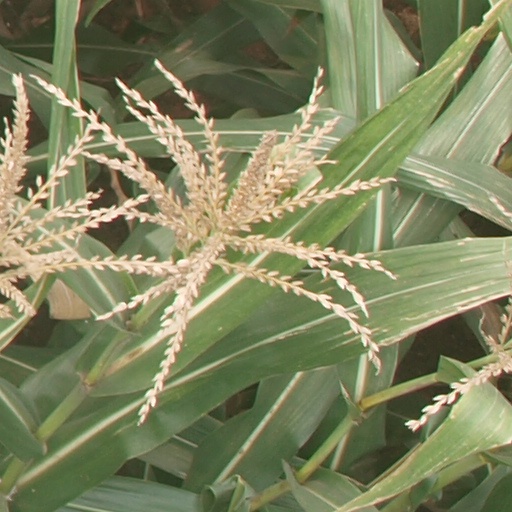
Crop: maize; corn